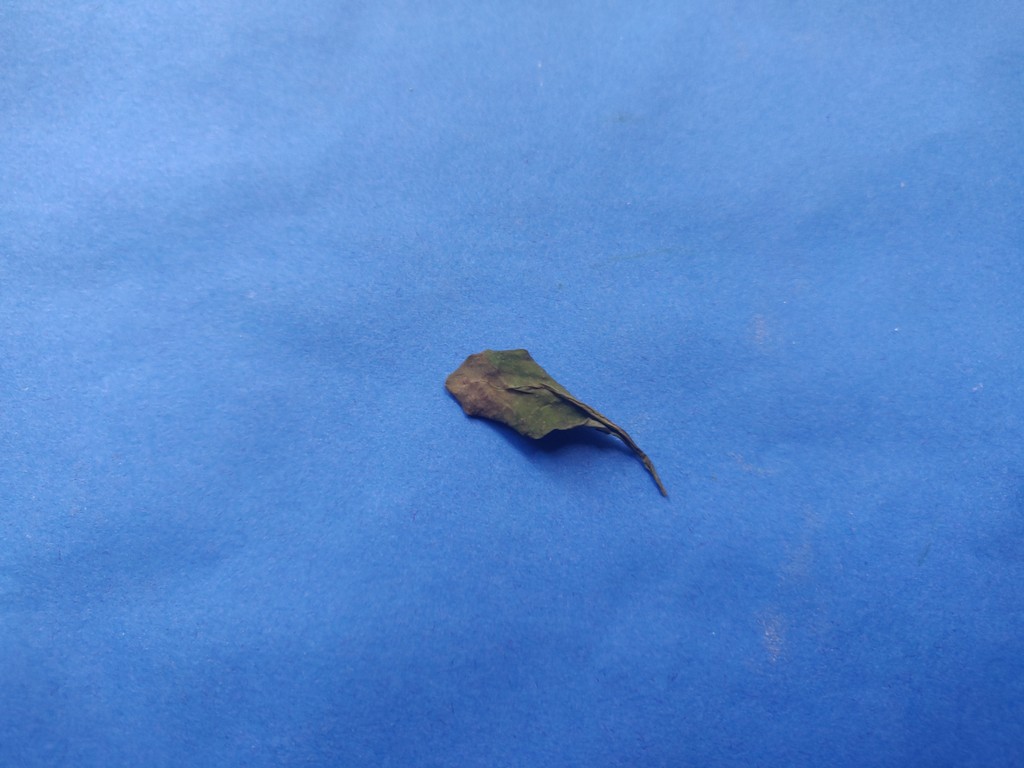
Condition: Dried
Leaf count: single
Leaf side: unknown